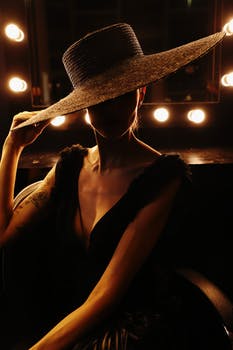
Label: No Watermark